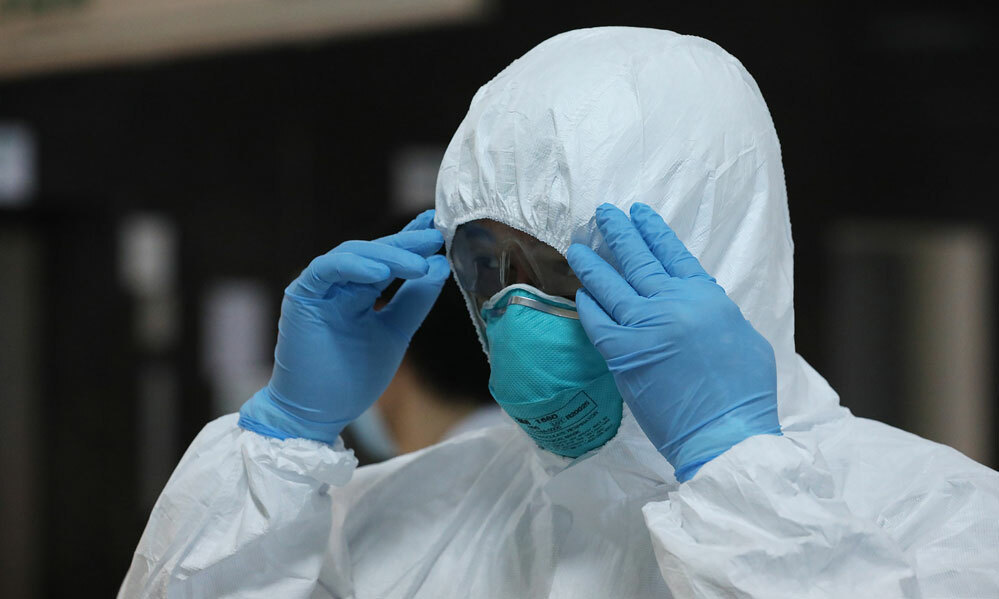
Objects detected:
Mask
Goggles
Gloves
Gloves
Coverall